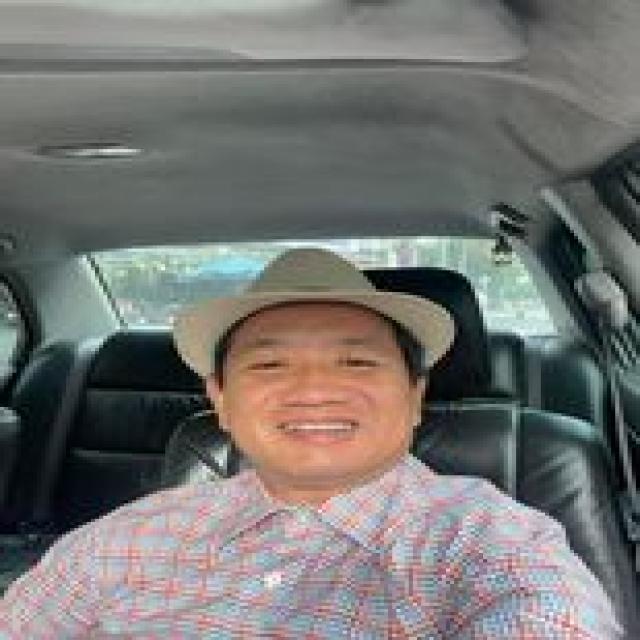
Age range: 45-64